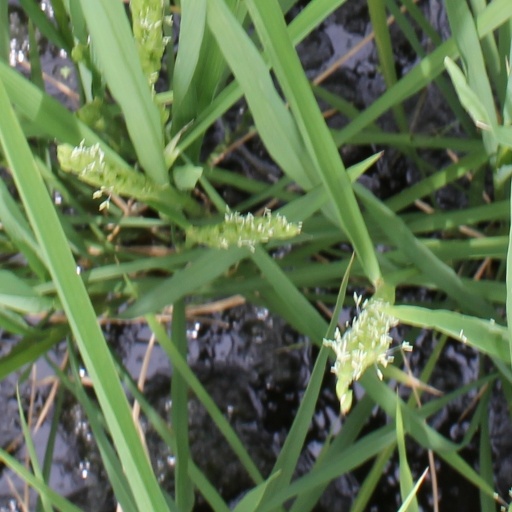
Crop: rice